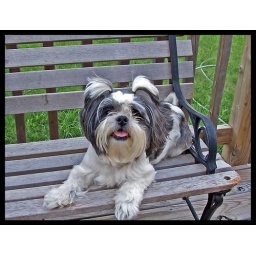
My daughters dog Harley, he looks so cute with his hair in pig tails:)